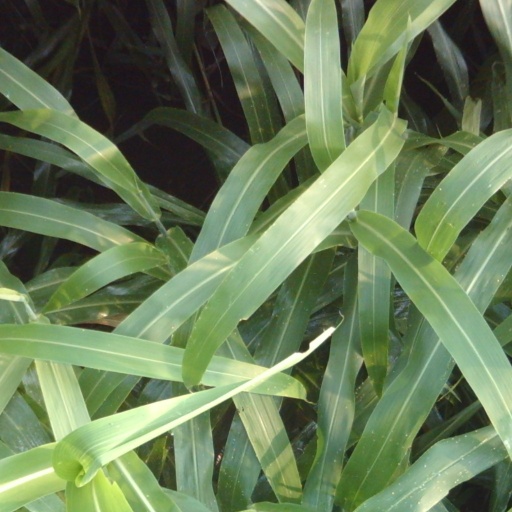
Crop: sorghum